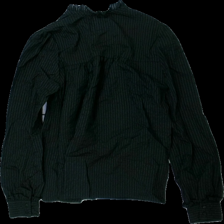
View: back
Type: Blouse
Category: Ladies
Brand: Not in the list
Brand text on label: Stories
Colors: Black
Material: 61% cotton, 38% polyester
Pattern: Striped
Cut: Regular, C-collar
Size: M
Season: All
Price range: <50
Recommended usage: Reuse